Nobody's Baby (2001 film)

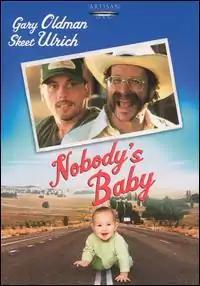

Nobody's Baby is a 2001 comedy film written and directed by David Seltzer and starring Gary Oldman and Skeet Ulrich.